John Wetteland

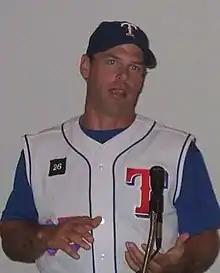
Wetteland in 2005

John Karl Wetteland (born August 21, 1966) is an American former baseball pitcher who played 12 seasons in Major League Baseball (1989–2000). He pitched for four teams: the Los Angeles Dodgers, Montreal Expos, New York Yankees, and Texas Rangers. A relief pitcher, Wetteland specialized as a closer, recording 330 saves during his career. With the Yankees, he won the 1996 World Series over the Atlanta Braves and won the World Series Most Valuable Player Award for saving four games in the series. After his playing career, he served as a coach for the Washington Nationals and Seattle Mariners. In 2019, Wetteland was arrested and indicted on charges of sexually abusing a child under the age of 14. These charges were later dismissed.